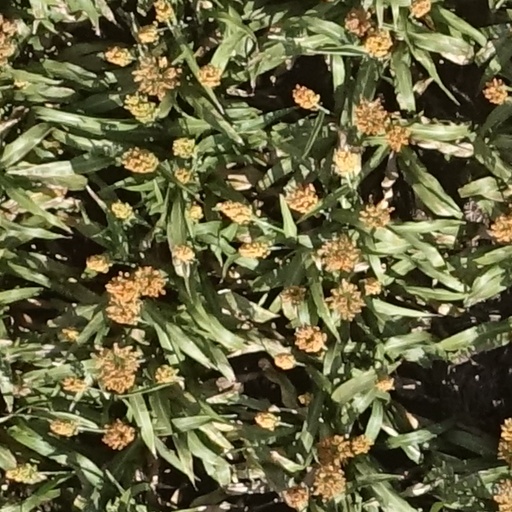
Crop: sorghum